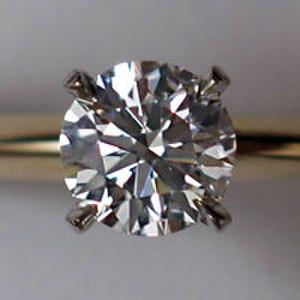
Un solitaire est un diamant monté seul, le plus souvent sur une bague.